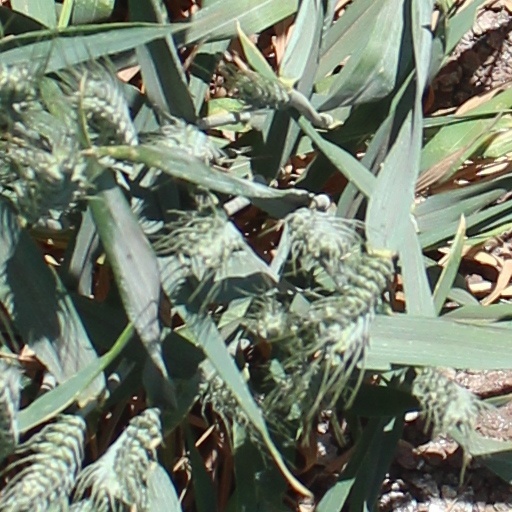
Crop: wheat